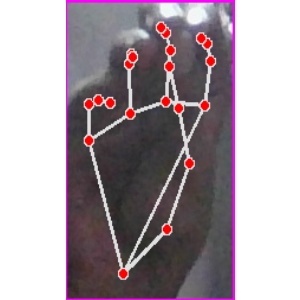
अक्षर: ङ